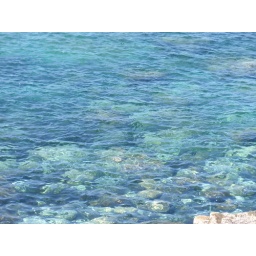
More clear water near Levanto